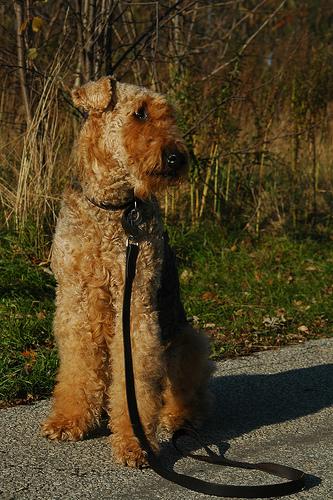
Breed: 200-n000008-Airedale